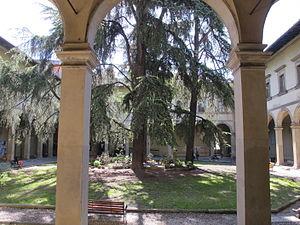
Le couvent Sainte-Marie-des-Anges est un ancien couvent de Florence, situé sur la via degli Alfani. Ayant été un des plus importants et des plus riches de Florence, il comprend d'importantes créations architecturales et picturales du XVIIᵉ siècle s'inspirant de la Renaissance italienne. Supprimé comme les autres lieux des ordres monastiques par Napoléon en 1808, sa destination devient communale. Ses bâtiments hébergent aujourd'hui la Faculté de Lettres et de Philosophie de l'Université de Florence.